Ryan Reynolds

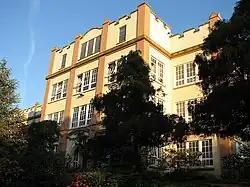
Reynolds attended Kitsilano Secondary School ("pictured in 2008").

Ryan Rodney Reynolds was born in Vancouver, British Columbia, on October 23, 1976. His father, James Chester Reynolds, served as a Royal Canadian Mounted Policeman before retiring and transitioning to work as a foods wholesaler. His mother, Tamara Lee (née Stewart), worked in retail sales. Reynolds has three older brothers and has described himself not as a younger brother to them, but a "moving target" due to his brothers often getting physical, and him being unable to retaliate. He has also shared that his brothers "protected him" from their father, with whom he had a complex and somewhat estranged relationship. Reynolds's paternal grandfather, Chester, was a farmer who represented Stettler in the Legislative Assembly of Alberta from 1940 to 1944. Reynolds is of Irish descent and was raised Catholic in Vancouver's Kitsilano neighbourhood as well as in Vanier, Ontario (now part of Ottawa).